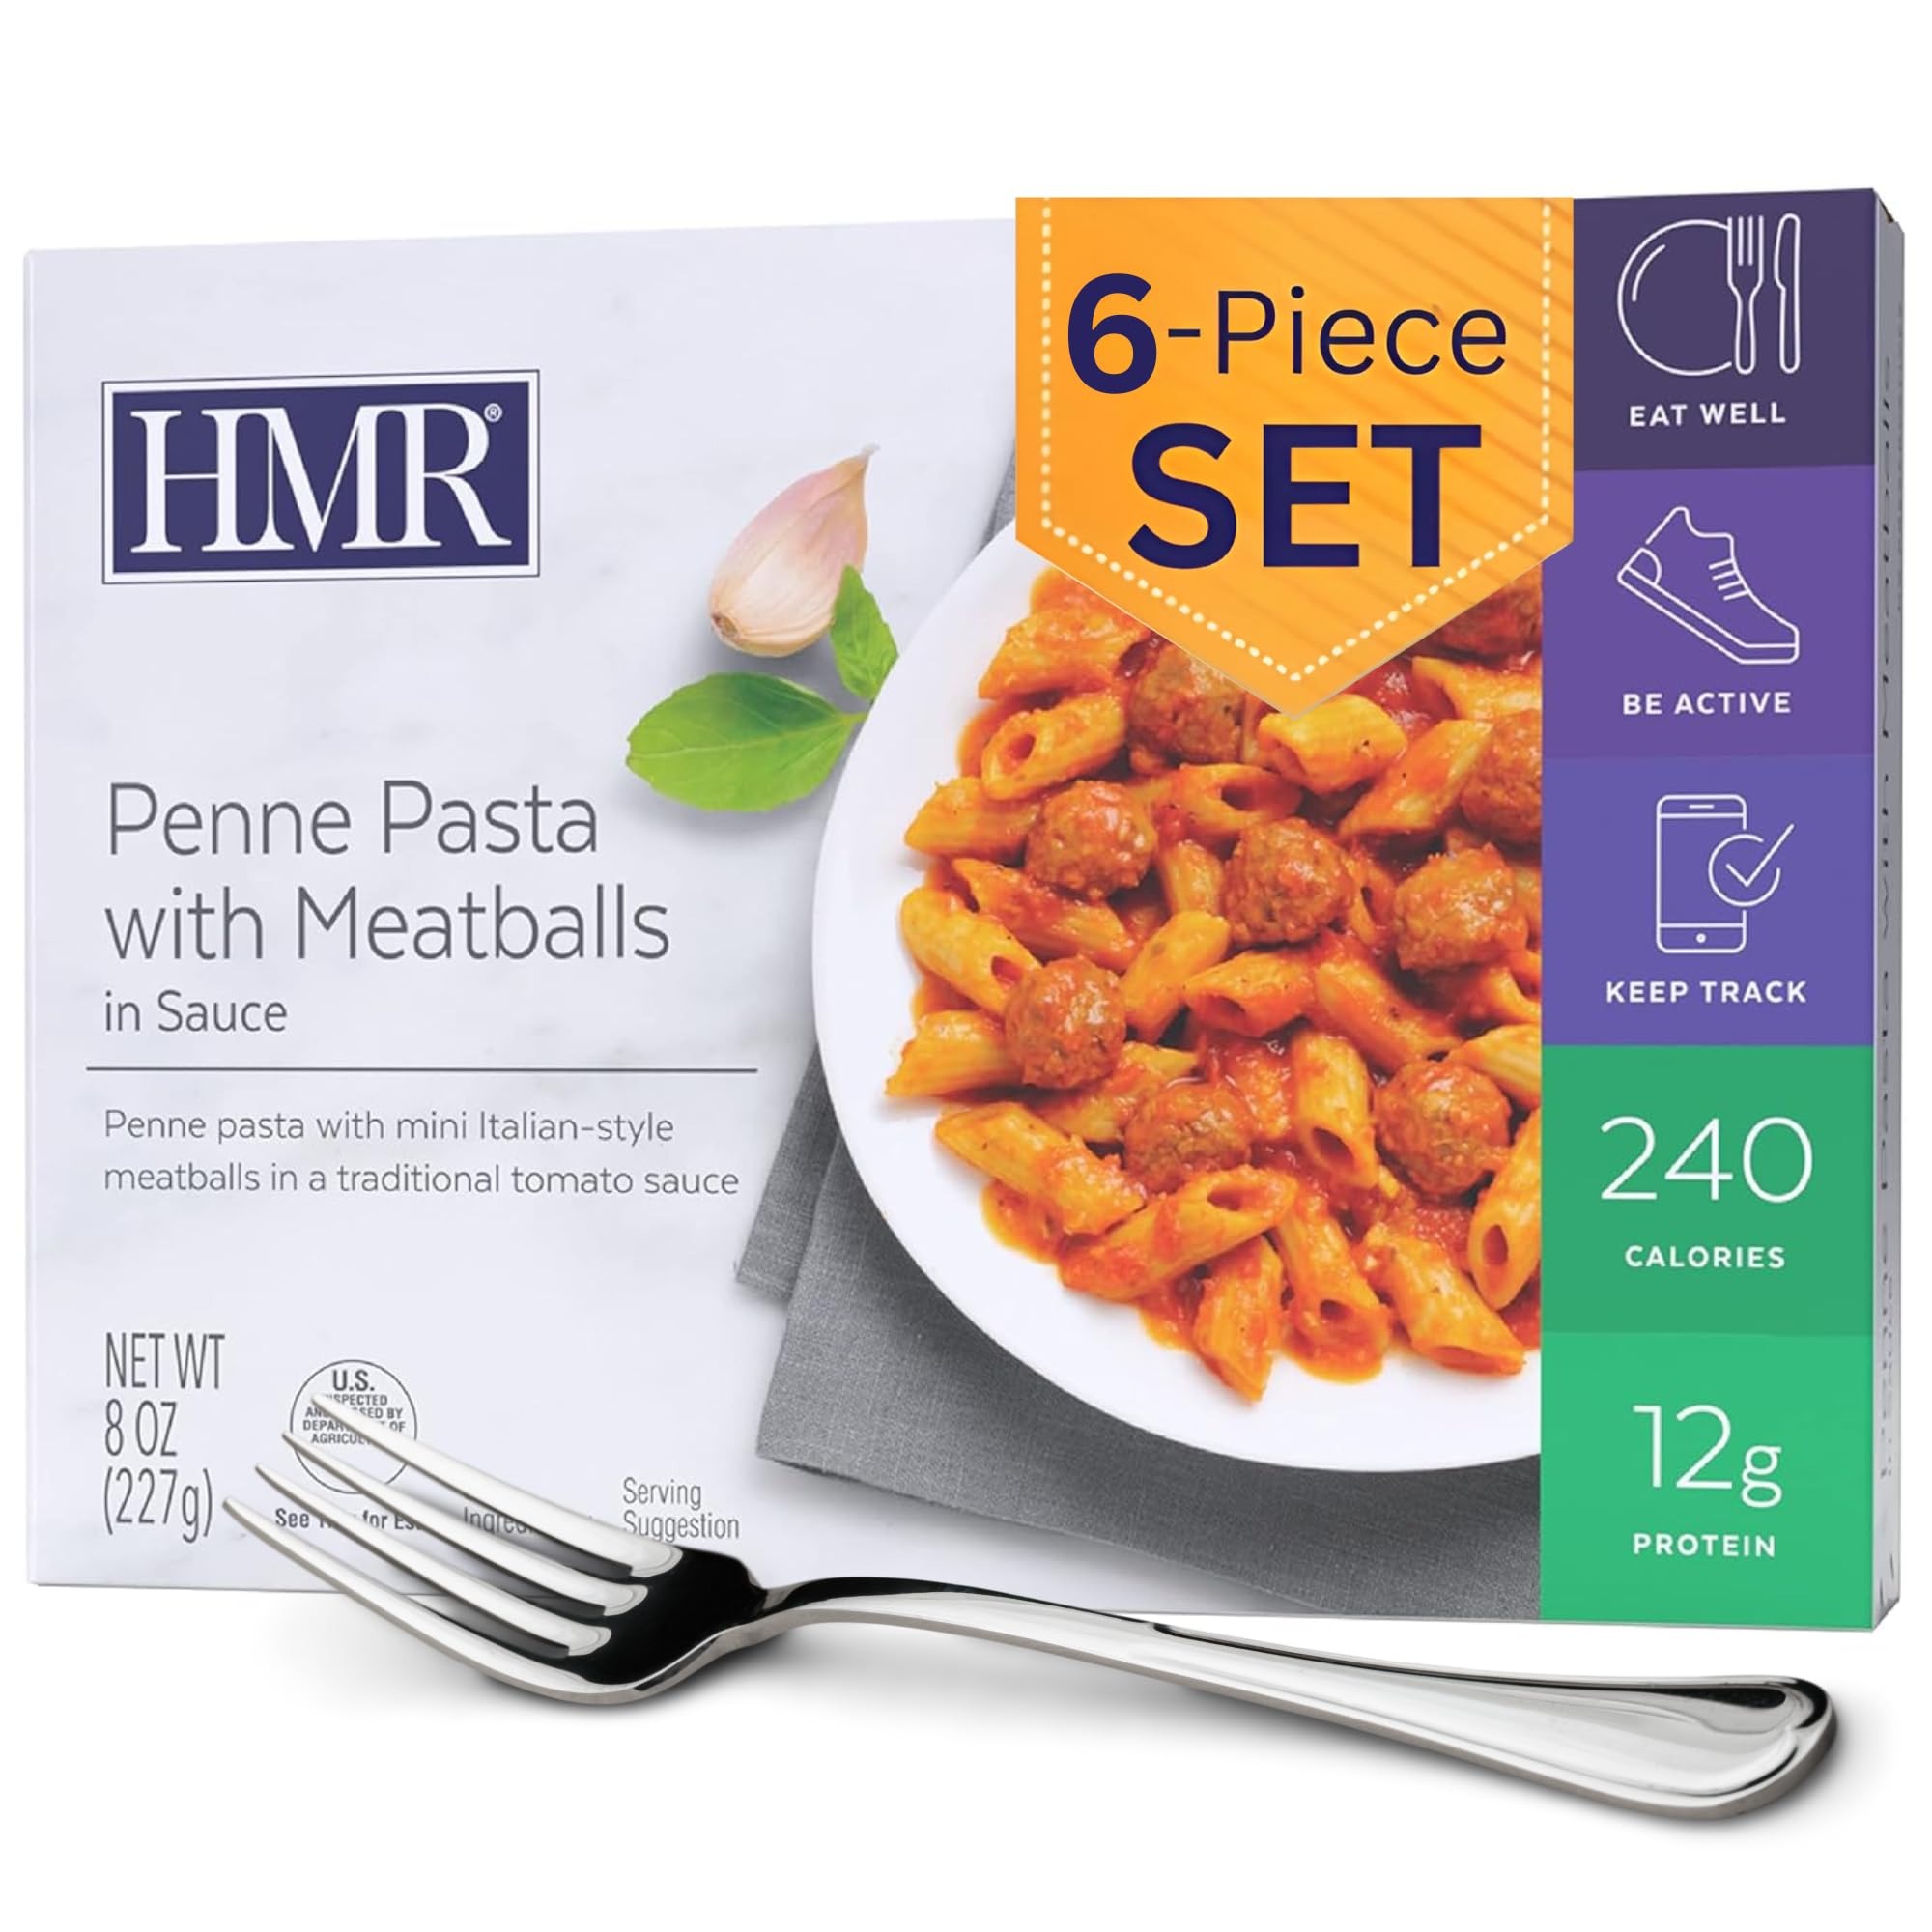
Item Name: HMR Penne Pasta with Meatballs Entrée | Pre-packaged Lunch or Dinner to Support Healthy Eating | Ready to Eat | 12g of Protein | Low Calorie Food | 8oz Serving per Meal | Pack of 6
Bullet Point 1: DELICIOUS & SATISFYING Weight loss never tasted so good! HMR’s entrée features penne pasta cooked al dente, with mini Italian-style meatballs in an aromatic tomato sauce. With only 240 calories, you won’t need to sacrifice a mouthwatering meal for a low-cal alternative.
Bullet Point 2: FILLED WITH PROTEIN With 12 grams of protein and 3 grams of fiber per entrée, this savory cuisine is tasty and filling. The 8oz serving is portion controlled to help you stay on track while pursuing your weight loss goal.
Bullet Point 3: NO REFRIGERATION REQUIRED Shelf-stable, individual servings are ideal for home, office, and travel. Maintain a healthy diet while on the go. Heat in the microwave for just one minute and enjoy.
Bullet Point 4: ADD VARIETY Pair steamed vegetables or a hearty salad to complement this entrée and further supplement its nutritional benefits. Meals shown with added vegetable suggestions. Visit our Amazon Store for more delicious entrée selections.
Bullet Point 5: ABOUT HMR HMR Plan, LLC is a weight loss/maintenance and lifestyle change program designed to provide nutritionally complete, filling meals, and snacks that are calorie and portion controlled.
Product Description: HMR’s entrees are a convenient and healthy option for people who are looking to manage their calorie intake and maintain a balanced diet. Pre-portioned and pre-cooked, these meals are a quick and easy solution for busy individuals who don't have time to prepare a nutritious lunch or dinner from scratch. Packed with 12 grams of protein, each serving will leave you feeling full and satisfied.
Value: 48.0
Unit: Ounce

Price: 46.99